Fabrizio Calvi

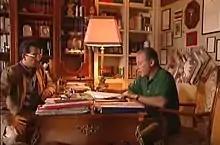
Fabrizio Calvi interviewed judge Paolo Borsellino on 21 May 1992, two days before the Capaci massacre

As part of a film on the relationship between the Mafia and the Italian media magnate Silvio Berlusconi, Calvi interviewed with the judge Paolo Borsellino. Two months later, Borsellino was killed by the Mafia. The transcript of the interview, made public by the weekly "L'Espresso" in 1994 on the eve of Berlusconi's first election victory, provoked strong reactions in Italy. A pirated version of a rudimentary edit of this interview has been broadcast by RAI and circulates on the internet (where it has been seen by over 600,000 users). The full version was released in Italy in December 2009 on DVD by the newspaper "Il fatto quotidiano."